Cabinet of Tadeusz Komorowski

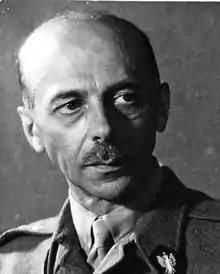
Tadeusz Bór-Komorowski.

Cabinet of Tadeusz Komorowski (Polish: Rząd Tadeusza Komorowskiego) was a Polish cabinet in exile headed by General Tadeusz Bór-Komorowski.